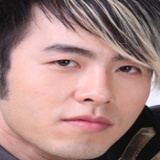
ca sĩ Akira Phan